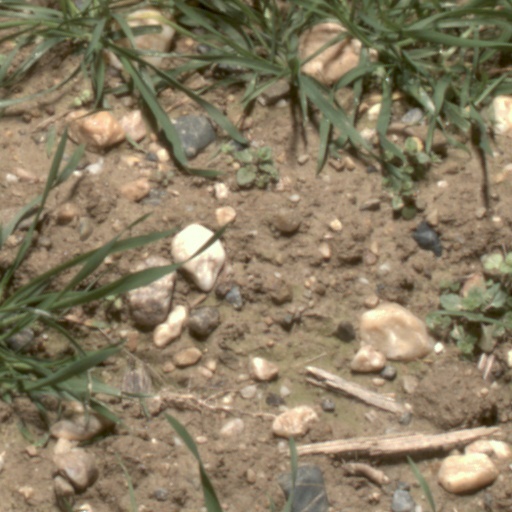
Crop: wheat